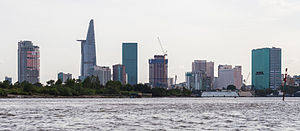
Ho Chi Minh-byen
Ho Chi Minh-byen
Ho Chi Minh-byen er Vietnams største by med 10.380.000 indbyggere. Den ligger ved vestbredden af Saigonfloden. Byen var hovedstad i Sydvietnam fra 1954 til 1975 og i Republikken Sydvietnam fra 1975 til 1976. Den har siden været administreret som en provins.